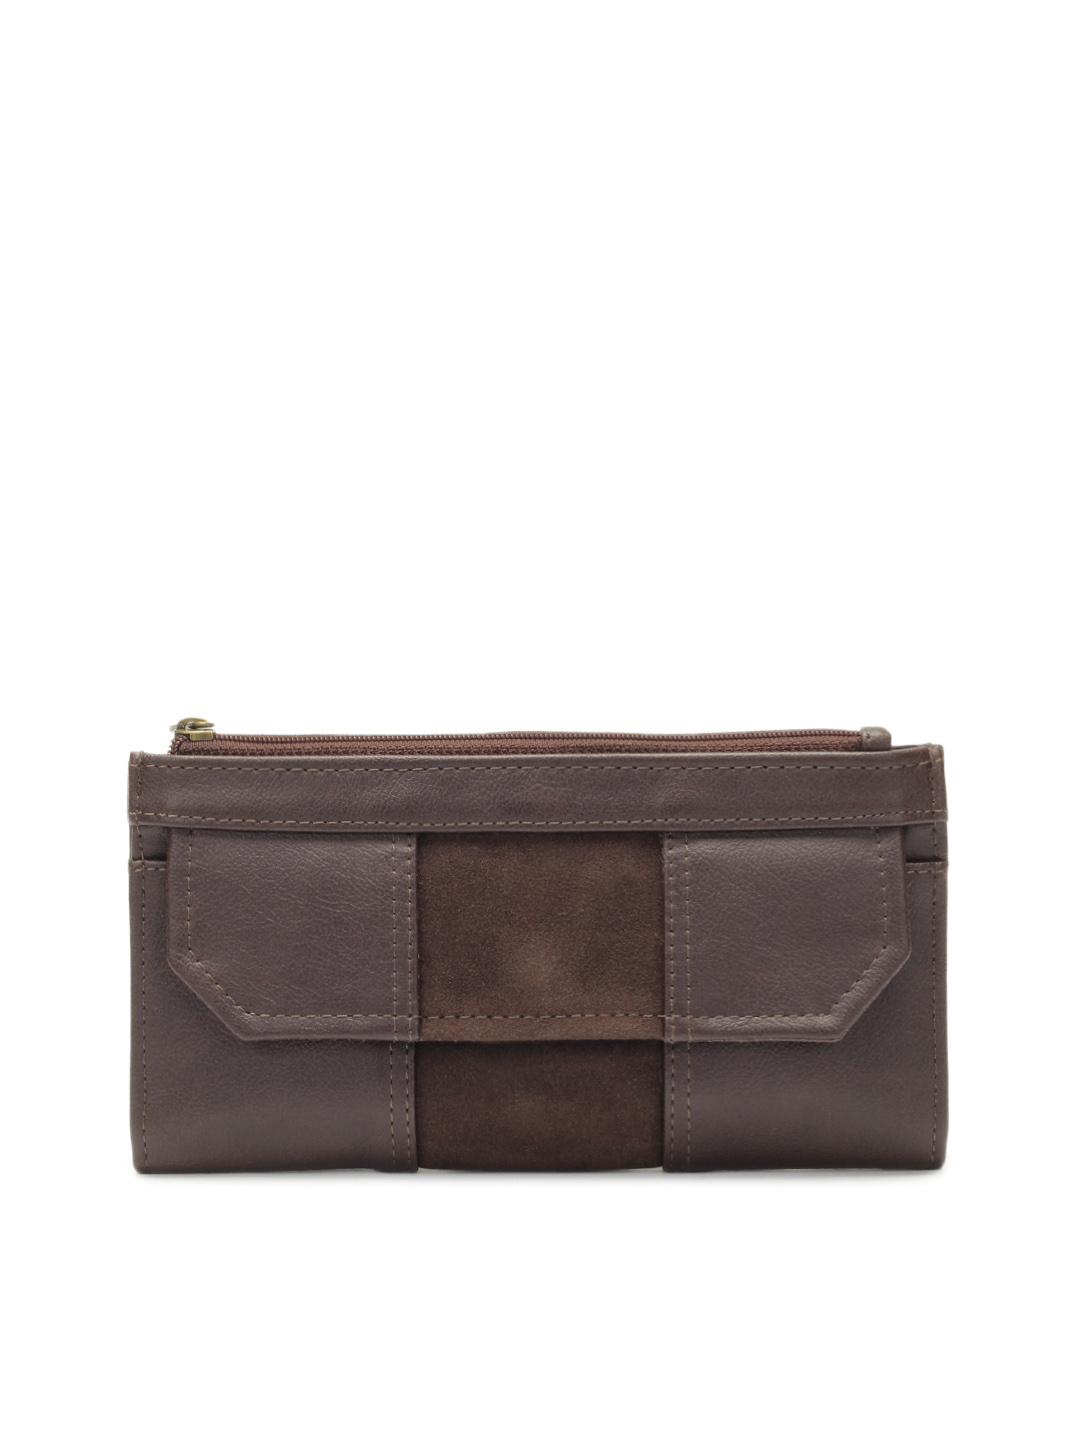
Baggit Women Brown Wallet
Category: Accessories / Wallets / Wallets
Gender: Women
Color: Brown
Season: Summer 2012
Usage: Casual